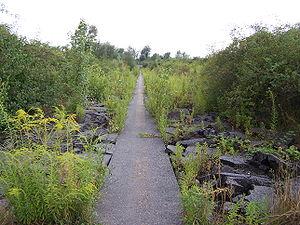
Restauration de la nature sur l'emplacement des anciennes pistes de l'aéroport de Francfort-Bonames, désaffecté (en 1985) et ouvert à une utilisation ludique). La piste a ici simplement été disloquée pour permettre aux racines des plantes de pousser et pour accélérer le retour d'une certaine naturalité. Sa partie centrale a été conservée comme axe de cheminement
Le mot renaturation ou renaturalisation est associé à celui de réparation. Il désigne notamment les processus par lesquels les espèces vivantes recolonisent spontanément un milieu ayant subi des perturbations écologiques. Il désigne aussi les opérations d'aménagements et de gestion restauratoire puis conservatoire consistant à restaurer le « bon » état écologique et paysager de sites que l'on estime dégradés par les activités humaines, les événements naturels ou par l'absence de certains animaux.